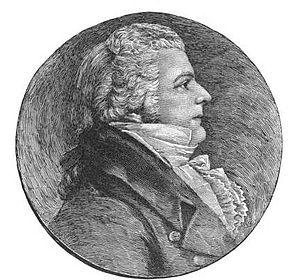
Hugh Nelson, né le 30 septembre 1768 à Yorkwton, Virginie et décédé le 18 mars 1836 dans le comté d'Albemarle, Virginie, est un homme politique américain, membre de la chambre des représentants et fils de Thomas Nelson junior.